Plymouth Colony

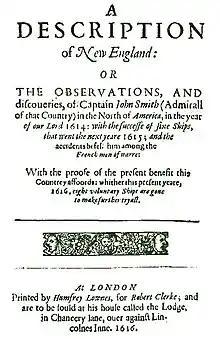
The cover of John Smith's "A Description of New England", published in 1616, which was the first text to use the name "New Plymouth" to describe the site of the future colony

The Pilgrims were not the first Europeans in the area. John Cabot's discovery of Newfoundland in 1497 had laid the foundation for the extensive English claims over the east coast of America. Cartographer Giacomo Gastaldi made one of the earliest maps of New England , but he erroneously identified Cape Breton with the Narragansett Bay and completely omitted most of the New England coast. European fishermen had also been plying the waters off the New England coast for much of the 16th and 17th centuries.